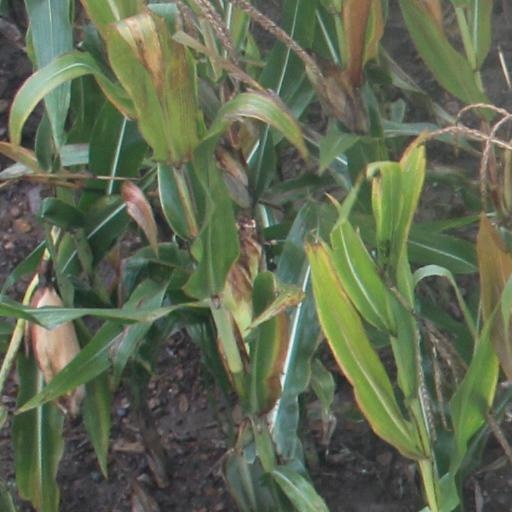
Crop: maize; corn